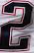
Number: 2